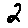
Label: 2